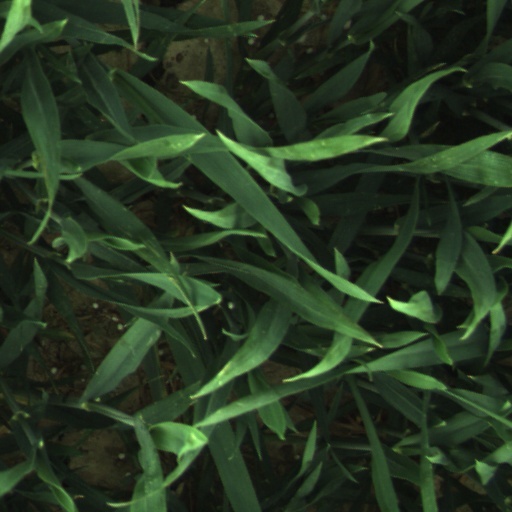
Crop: wheat